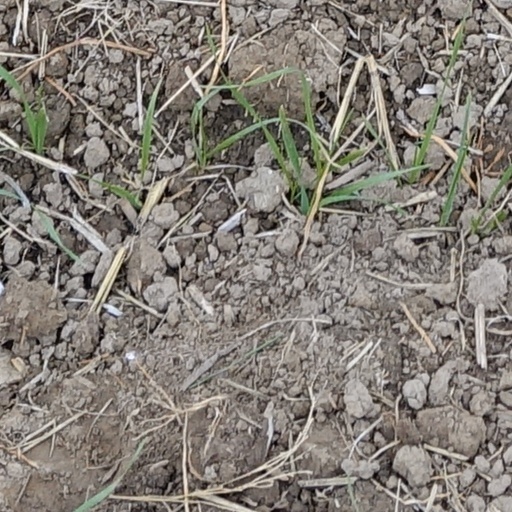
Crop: wheat